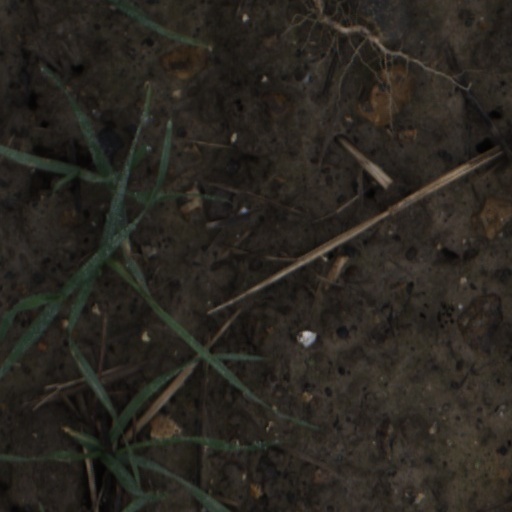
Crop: wheat